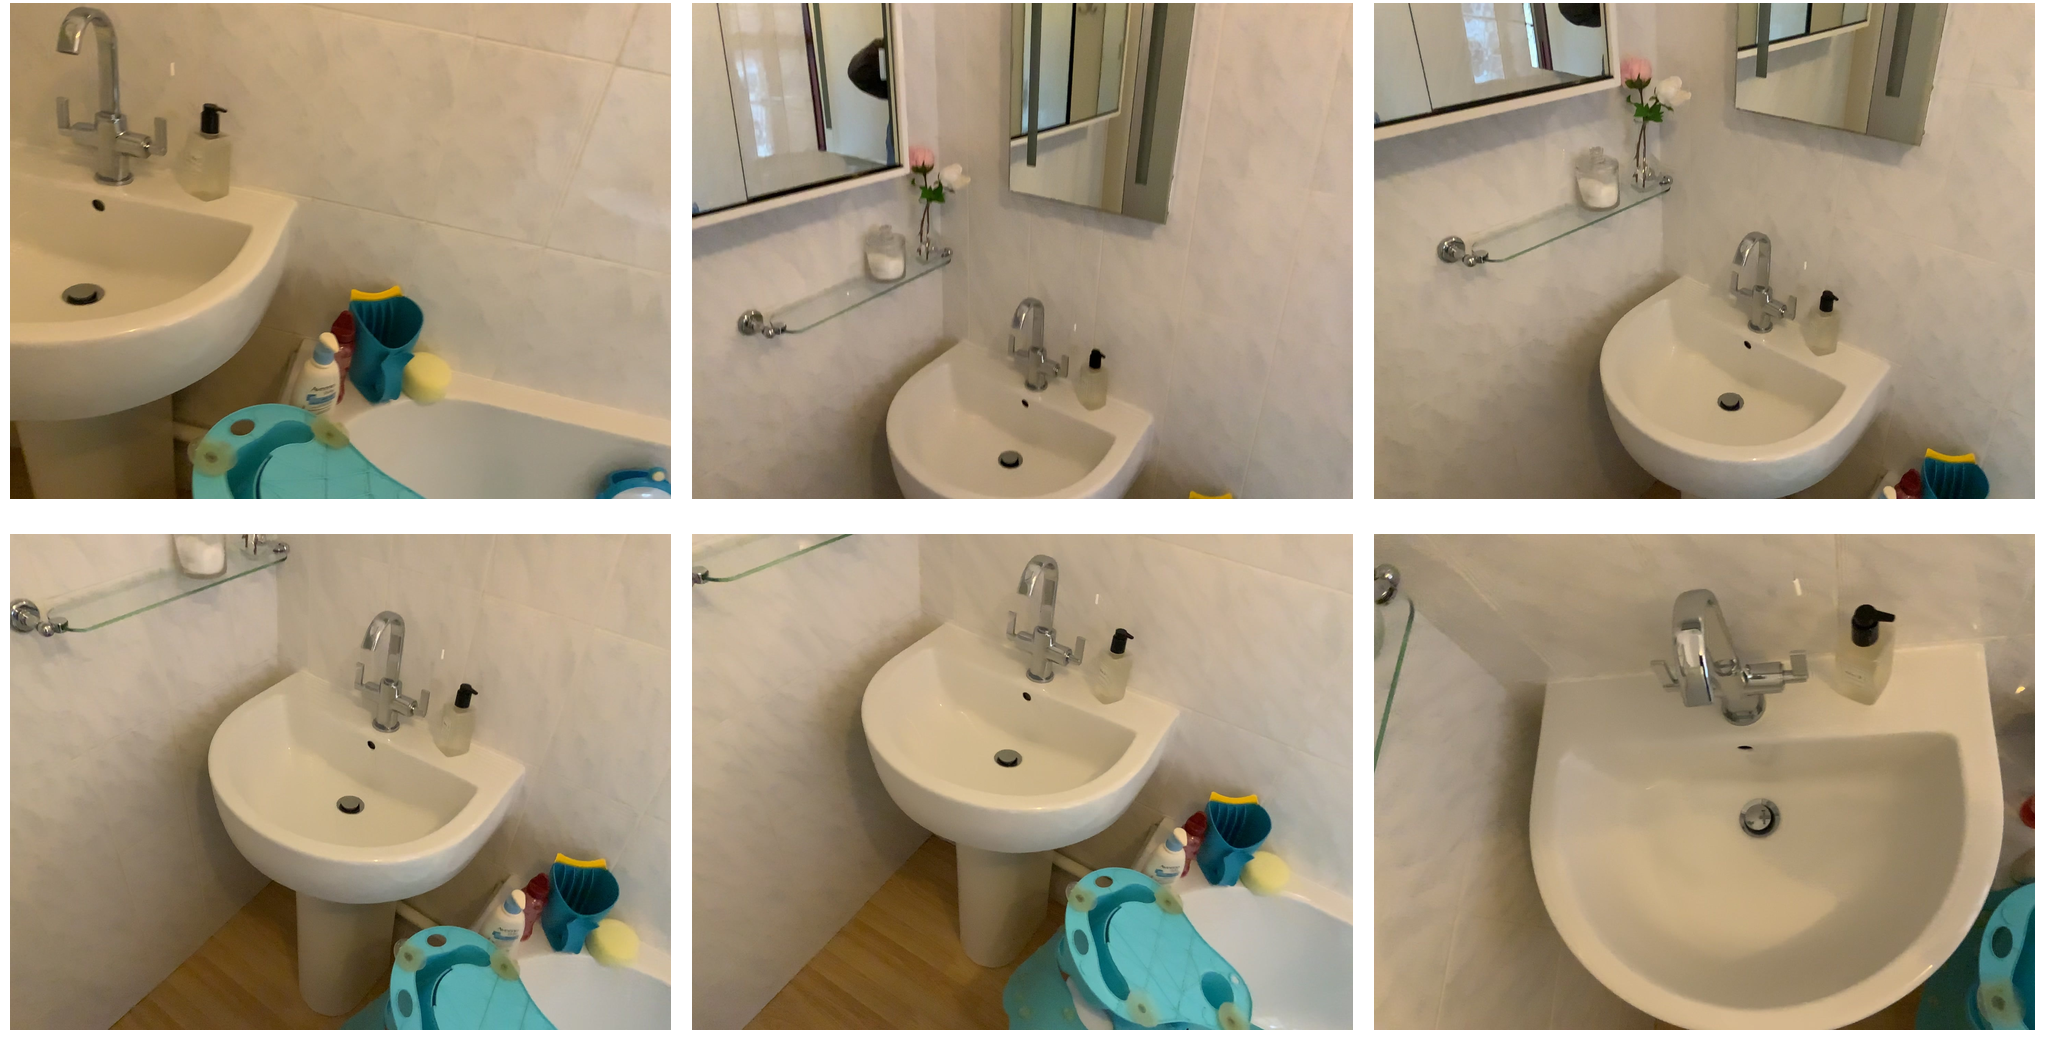Task instruction: Control water flow of the bathroom sink.
Answer: {"task_instruction": "Control water flow of the bathroom sink.", "nodes": ["faucet / handle", "button / knob", "bathroom sink"], "edges": [{"functional_relationship": "control", "object1": "faucet / handle", "object2": "bathroom sink", "spatial_relations": ["higher_than", "close"], "is_touching": true}, {"functional_relationship": "control", "object1": "button / knob", "object2": "bathroom sink", "spatial_relations": ["close", "lower_than"], "is_touching": true}], "action_type": "press", "function_type": "water_flow_control"}